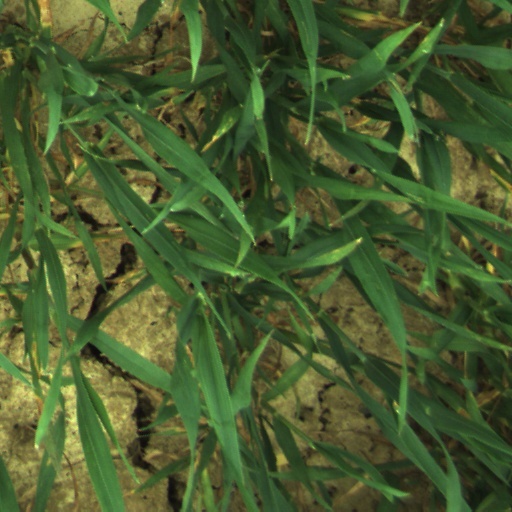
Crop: wheat